Yushan weather station

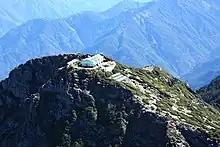
Yushan weather station close up

The Yushan weather station is a weather station operated by the Central Weather Administration.